Gentile Bellini

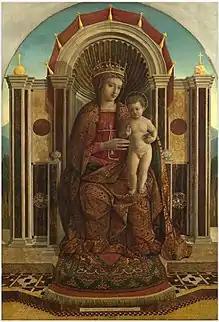
Gentile Bellini's "Madonna and Child Enthroned", late 15th century. Note the Islamic prayer rug at the feet of the Virgin Mary, an example of Oriental carpets in Renaissance painting.

Gentile was born into the leading family of painters in Venice. His father Jacopo Bellini, was a Venetian pioneer in the use of oil paint as an artistic medium; his brother was Giovanni Bellini, and his brother-in-law Andrea Mantegna. He was christened Gentile after Jacopo's master, Gentile da Fabriano. Gentile was taught painting in the workshop of his father. Although today Gentile is often seen in the shadow of his more famous family members, in his own time he was considered among the greatest living painters in Venice and had no shortage of commissions; his talent as a portraitist revealed itself at an early age.